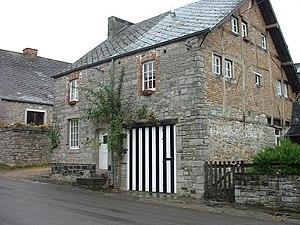
Photo personnelle dans le village de Furfooz
Furfooz [fyʀfo] est un petit village wallon d'environ 150 habitants près de Dinant en Belgique. Il se situe dans la région du Condroz.